Tropical Storm Linfa (2003)

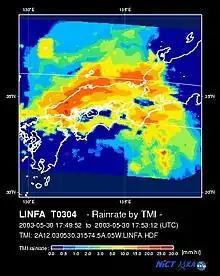
Estimated rainfall rate within Linfa on May 30 as documented by the TRMM.

After tracking eastward across the Philippines, Linfa reorganized and curved northeastward toward Japan. The Japan Meteorological Agency anticipated heavy precipitation and strong winds in the island nation's southwestern regions. The agency also warned residents in low-lying areas of potential flooding. The JMA indicated the heightened possibility of landslides in the Tōhoku region due to a recent earthquake in the area. Due to the forecasted impacts and track, as many as 102 domestic flights were cancelled in a single day, particularly those associated with southwestern Japan. In addition, five ferry services were cancelled. Upon making landfall on Shikoku, Linfa became the first tropical cyclone since 1965 to strike Japan during May, as well as the third earliest tropical cyclone to make landfall on any of Japan's four main islands since standardized records began in 1951.